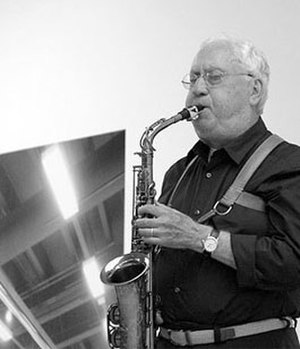
Lee Konitz
Lee Konitz: Koncert i Aarhus Kunsthal 2010.